Per Ciljan Skjelbred

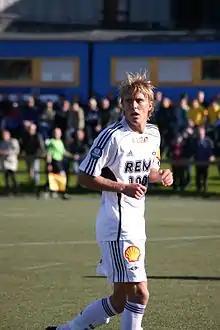
Skjelbred with Rosenborg in 2009

Skjelbred was born in Trondheim and started his career at local football club Trygg/Lade. He made an impression, and was selected to compete in a football talent competition entitled "Proffdrømmen" ("Pro player dreams") on Norwegian TV3. Skjelbred won this competition and as first prize, he got a week's training with Liverpool. The English club offered him a contract for their youth team, but he declined.